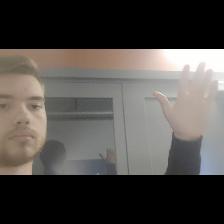
Label: Human